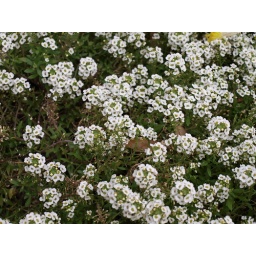
white flower zoom in